Women in the Ottoman Empire

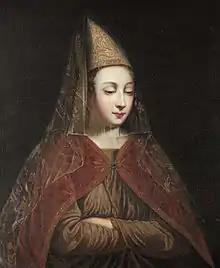
Hürrem (Roxelana), the "haseki sultan" during Suleiman's reign.

The 16th century was marked by Suleiman's rule, in which he created the title of "haseki sultan", the chief consort or wife of the sultan, and further expanded the role of royal women in politics by contributing to the creation of the second most powerful position in the Ottoman Empire, valide sultan, the mother of the sultan. This was the beginning of the Sultanate of Women, where women were, for the first time in the empire's history, active in the political sphere, and the Imperial Harem wielded immense political power. However, clashes between the relatively egalitarian public, the Sufi orders they followed (many of which included female sheikhs), and the more conservative Ulema continued. A manifestation of this was the case of kaymak shops, in which women and men would meet regularly, regardless of marital status. Many scholars from the Ulema saw this as a sign of wavering religious devotion and appealed for a ban on women entering kaymak shops, which, while later repealed, was implemented in 1573.